Answer in natural language. Considering the relative positions, where is Window (highlighted by a blue box) with respect to black metal chair (highlighted by a red box)? Choose between the following options: above or below
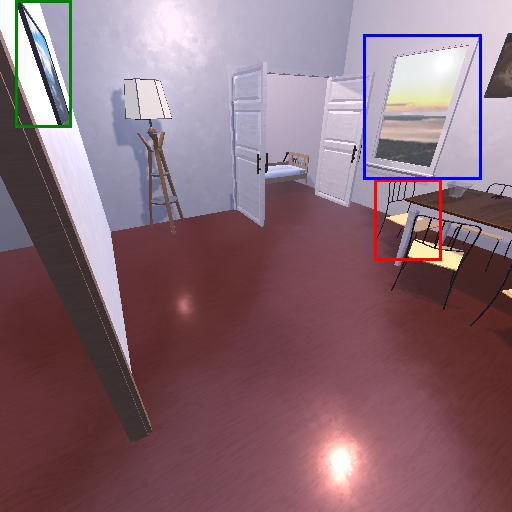
<answer>above</answer>